Missing person

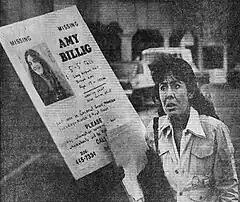
Susan Billig, mother of Amy Billig, holds a placard appealing for information regarding her daughter nine days after her disappearance.

A missing person is a person who has disappeared and whose status as alive or dead cannot be confirmed as their location and condition are unknown. A person may go missing through a voluntary disappearance, or else due to an accident, crime, or death in a location where they cannot be found (such as at sea), or many other reasons. In most parts of the world, a missing person will usually be found quickly. Criminal abductions are some of the most widely reported missing person cases.